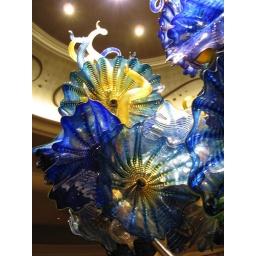
Chihuly glass sculpture in a bar area inside the Bellagio, Las Vegas. That is a LOT of work!